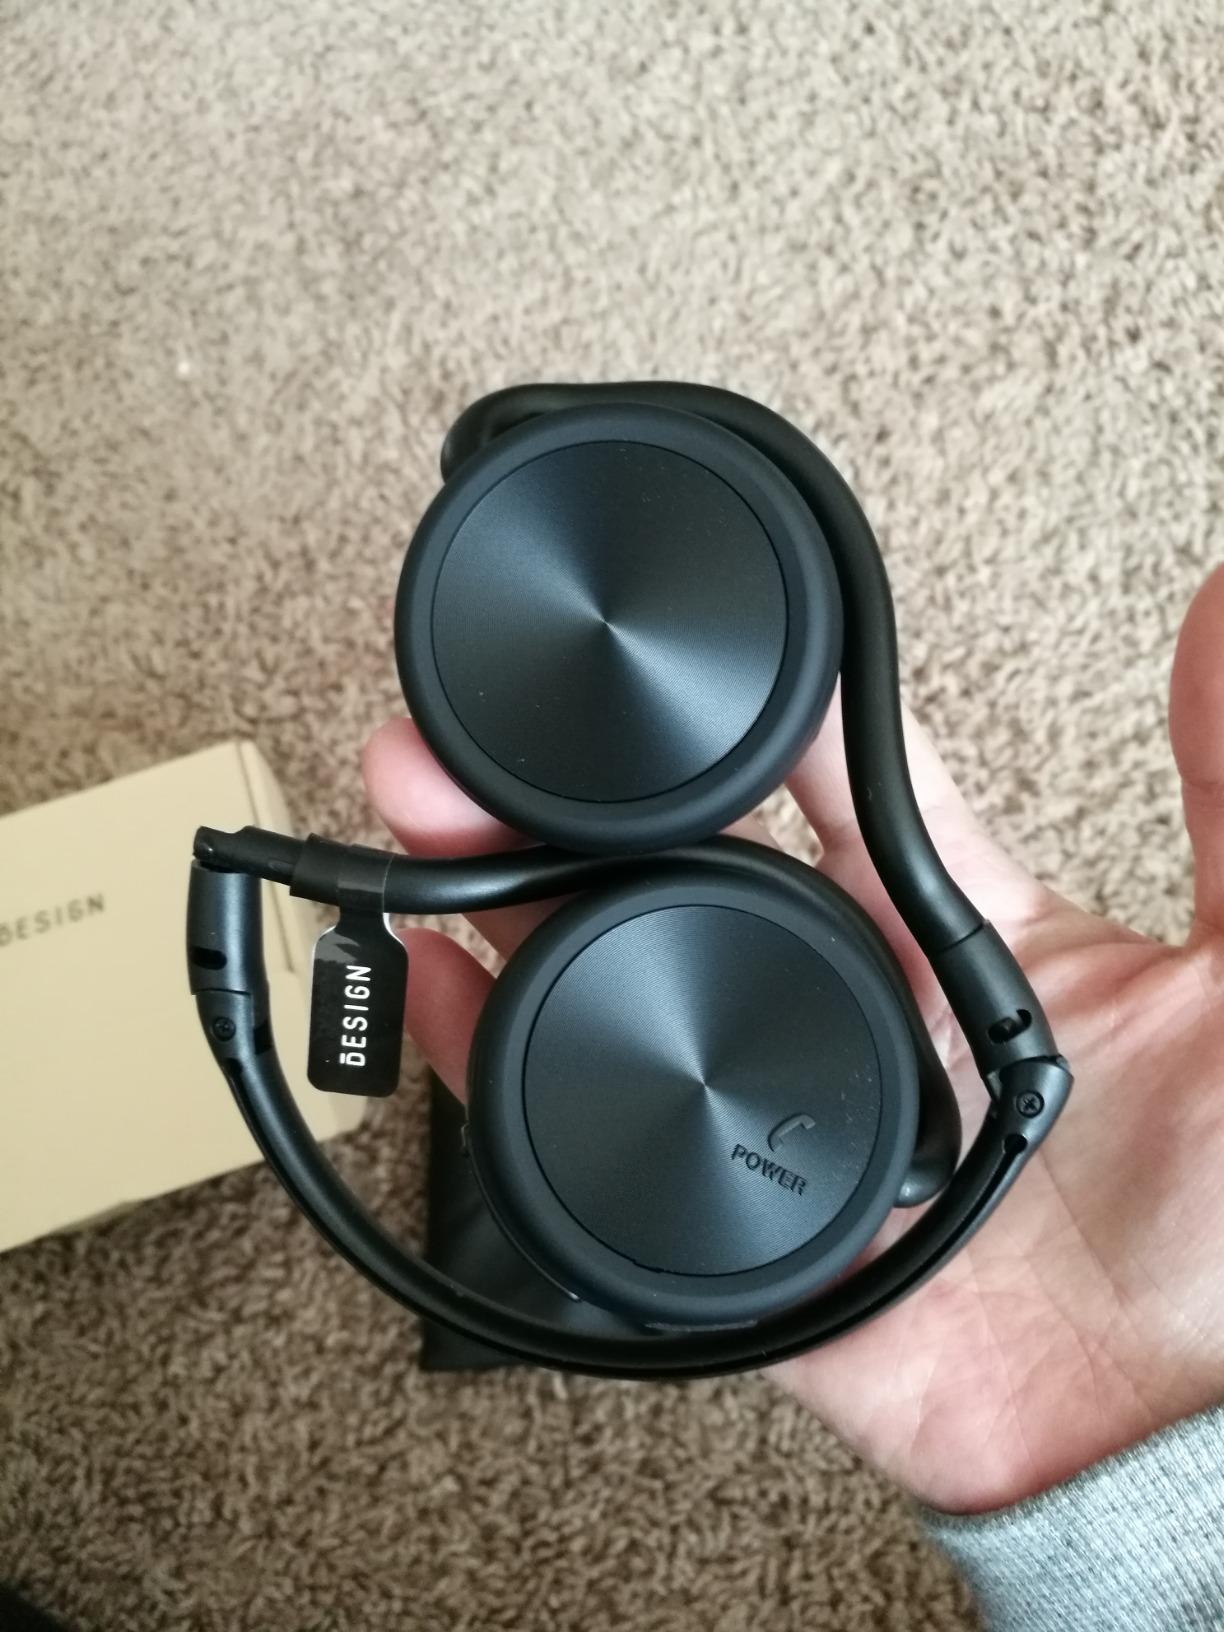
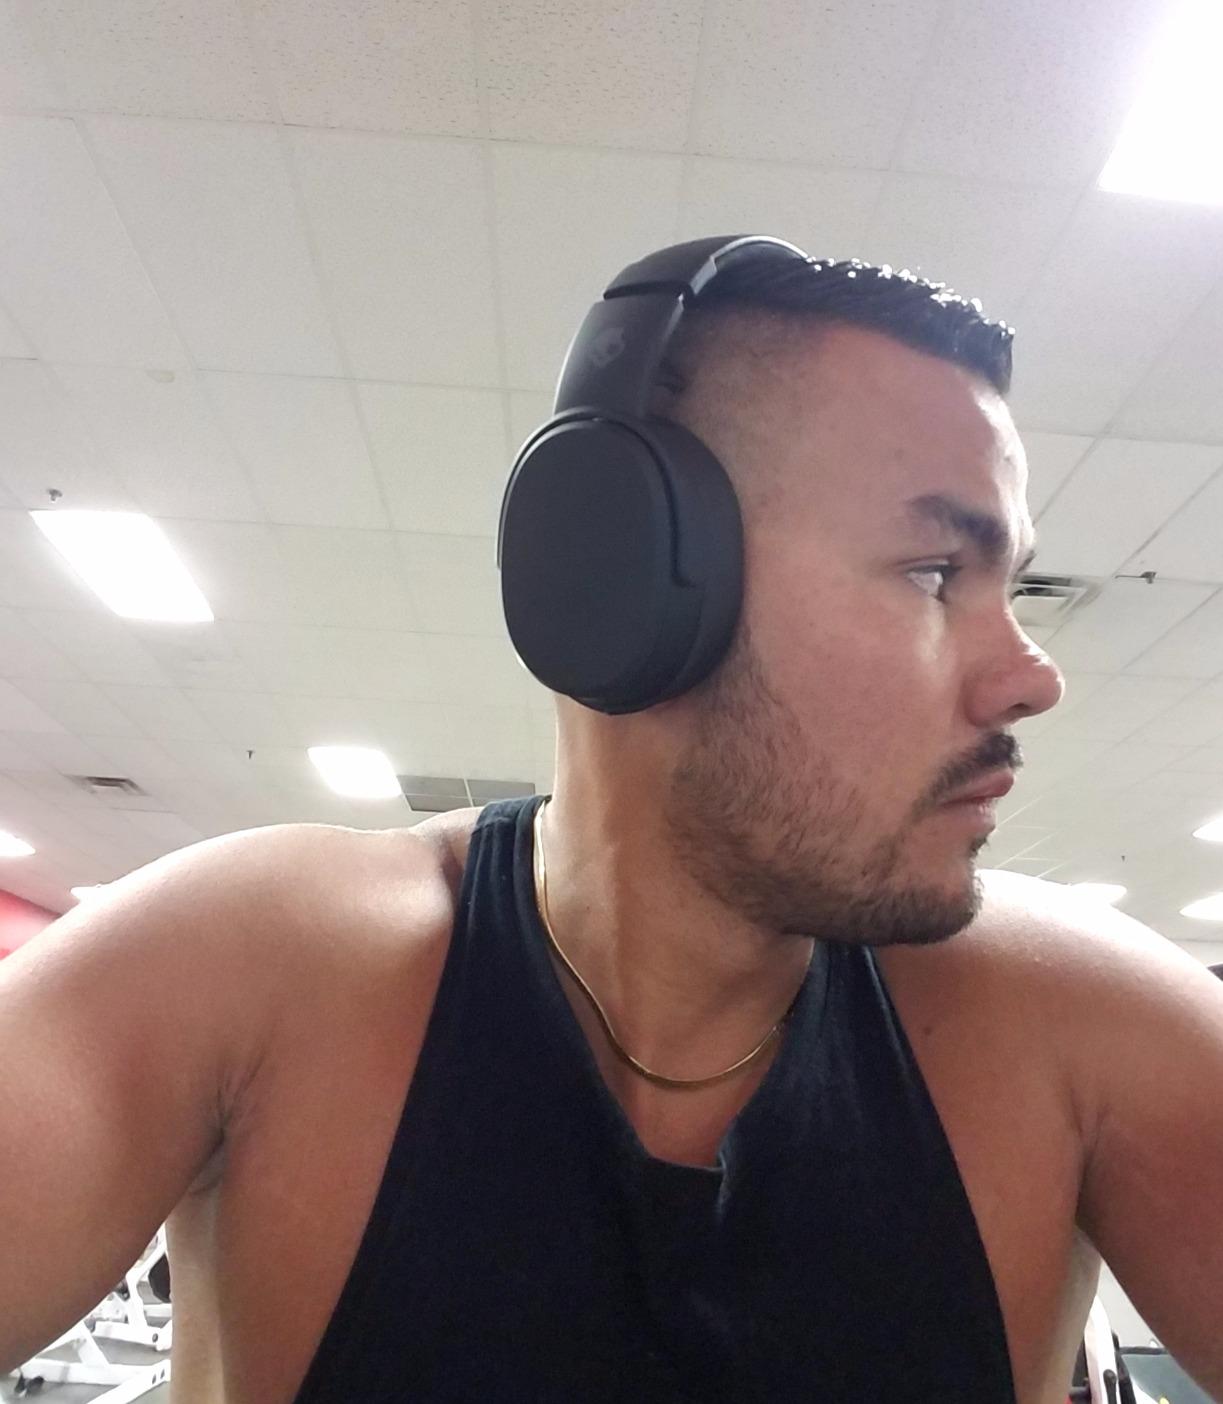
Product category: headphones
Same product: no